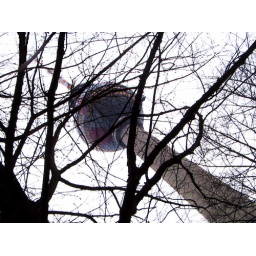
TV tower (Fernsehturm), Berlin, in trees